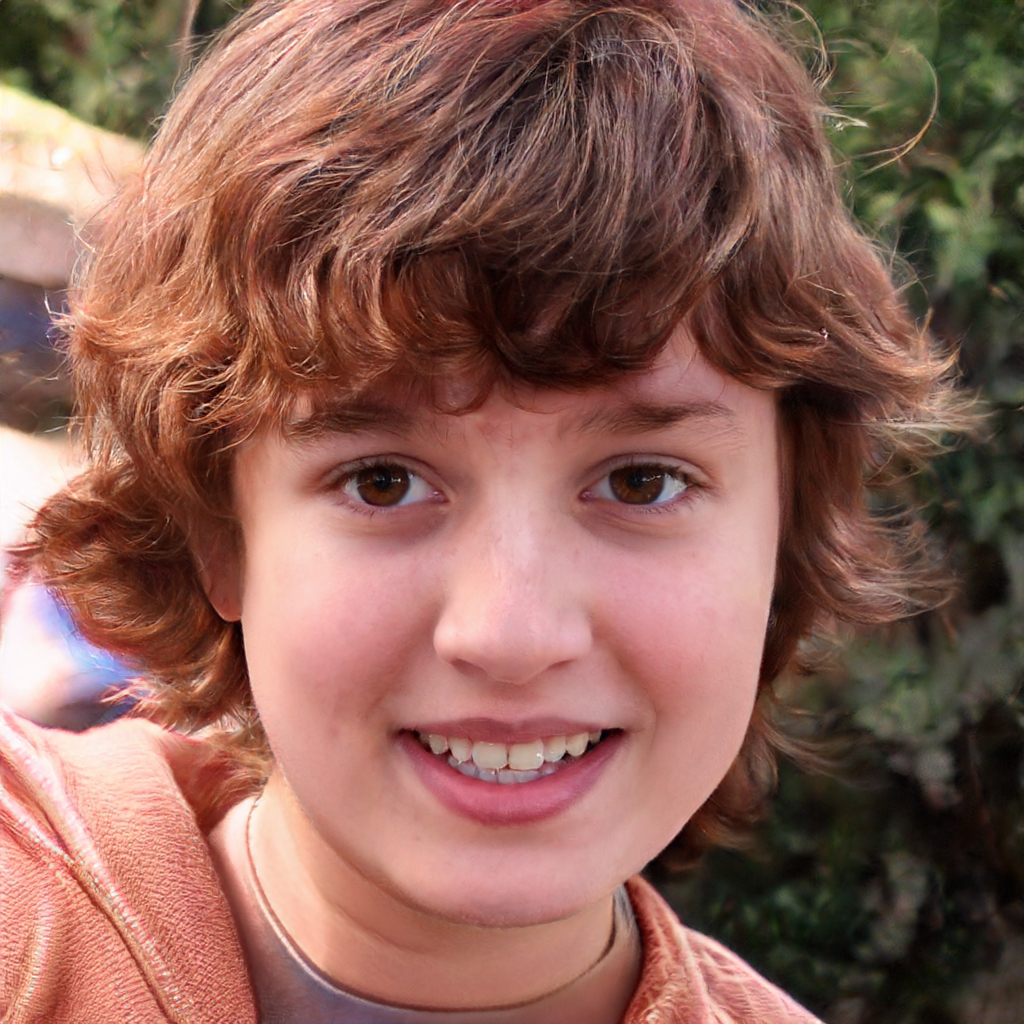
Label: Colored